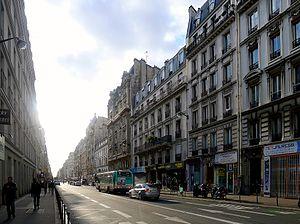
Rue Lafayette (vue de la place de la Bataille-de-Stalingrad) - Paris X
La rue La Fayette est une voie parisienne qui traverse les 9ᵉ et 10ᵉ arrondissements de Paris.